Britannia Theatre

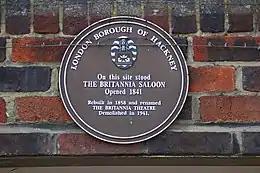
LBH heritage plaque, now attached to modern flats

The Lupinos were a theatrical family who often claimed that their scion arrived in England in 1620, as a penniless refugee. George William Lupino was a puppeteer and the family continued to earn a theatrical living becoming associated with the harlequinade at Drury Lane. George Lupino Hook (1820–1902) adopted the stage name Lupino from performing with the family and was associated with the Britannia, performing in leading roles and taking the role of Harlequin in pantomime. A prolific man, reputed to have had 16 children, many became singers, dancers and actors, receiving their first experience in the company. The eldest son, civil registration as George Emanuel Samuel Hook (1853–1932) became both a clown and a prominent actor, amongst his grandchildren was the Hollywood actress Ida Lupino. Lupino Lane was the son of Harry Charles Lupino (1825–1925), a favourite of Sarah Lane and pursued a career in films and musical theatre. Lupino Lane originated "The Lambeth Walk", in the